Anna of Brunswick-Lüneburg (1502–1568)

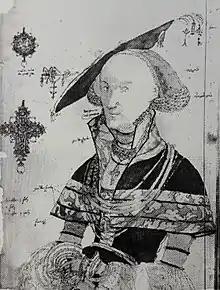
Study for portrait of Anna of Brunswick-Lüneburg by Lucas Cranach the Elder or workshop,

Anna of Brunswick-Lüneburg (6 December 1502 in Celle – 6 November 1568 in Szczecin) was a princess of Brunswick-Lüneburg by births and marriage Duchess of Pomerania.